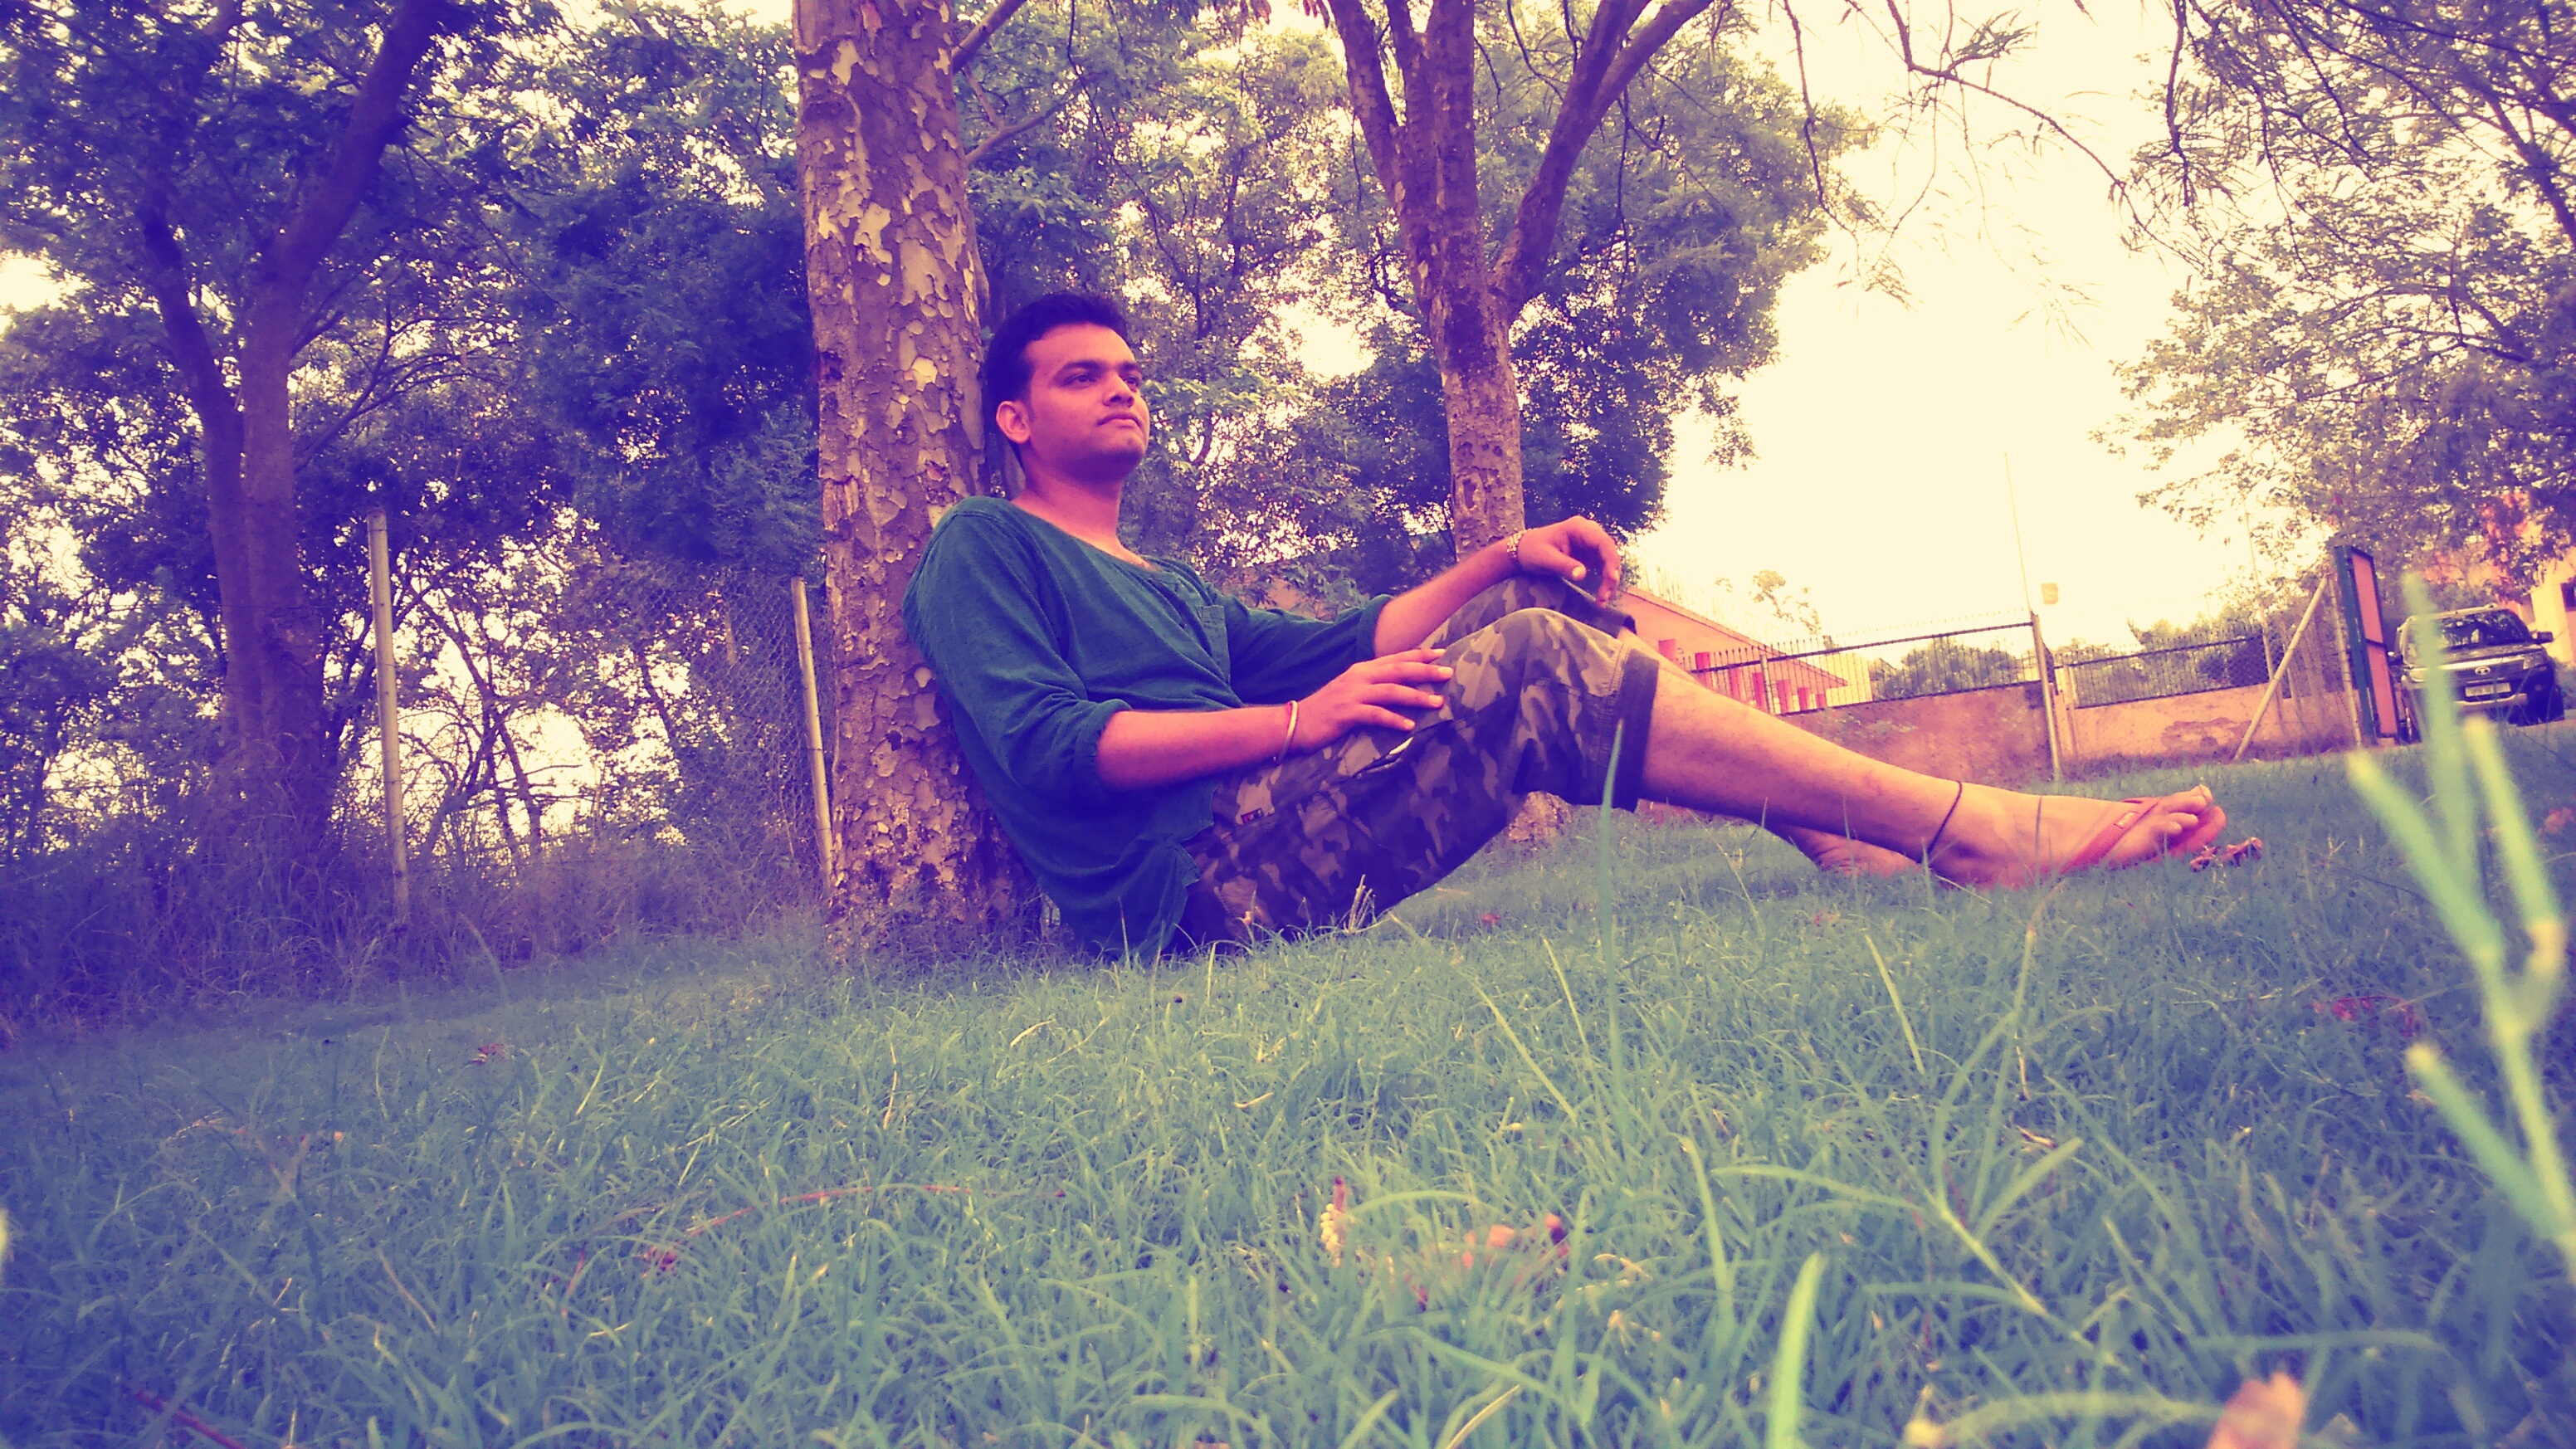
tree, forest, grass, plant, lawn, meadow, sunlight, morning, flower, spring, autumn, season, photograph, woodland, grass family, woody plant